History of Afragola

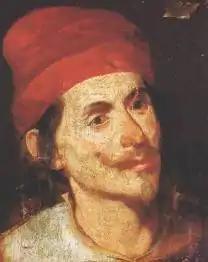
Onofrio Palumbo, "Portrait of Masaniello", 1647.

In 1647, Masaniello ordered Giovanni Bozzuto to burn Afragola, on the charge of remaining loyal to the viceroyal government; however, after the revolutionary's death, soldiers arrested Bozzuto and imprisoned him in the Castel Nuovo.